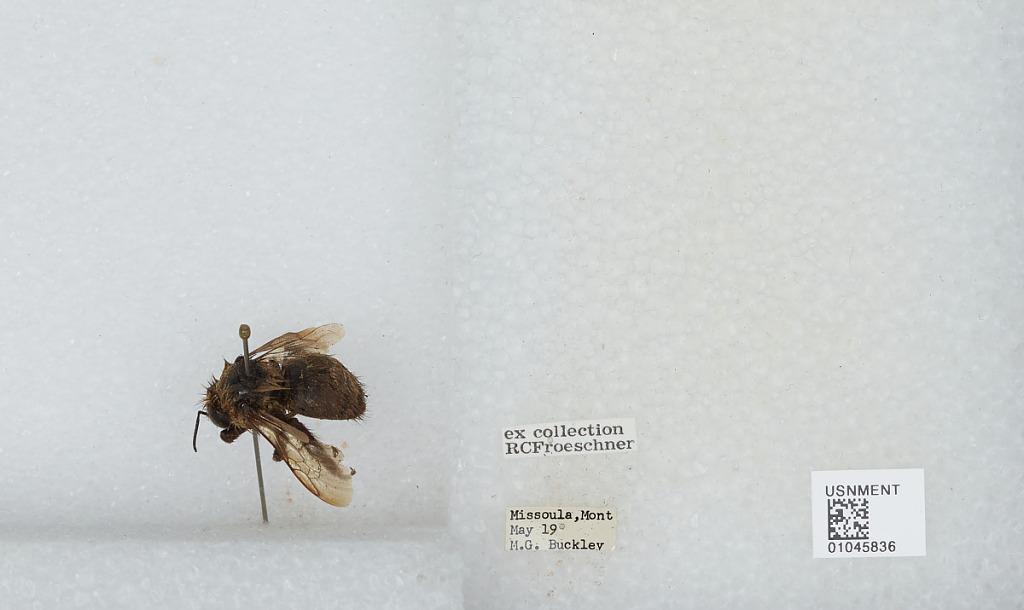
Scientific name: Bombus sp.
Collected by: M. Buckley
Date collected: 1919-5-
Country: United States
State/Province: Montana
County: Missoula
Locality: Missoula
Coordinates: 46.8625, -114.012